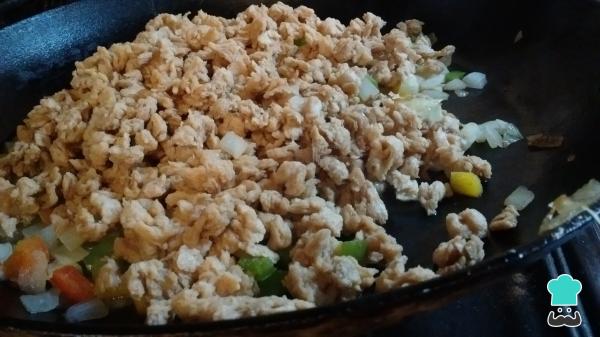
Cuando los vegetales estén cocidos, agrega la soja hidratada, unas cucharadas del líquido donde la habías hidratado y el puré de tomate. Saltea durante unos 10 minutos y agrega más de este líquido si se está secando, ya que buscamos obtener un relleno húmedo y jugoso. Luego, retira y condimenta la soja texturizada al gusto con, por ejemplo, provenzal, pimentón ahumado, ají molido y cúrcuma.